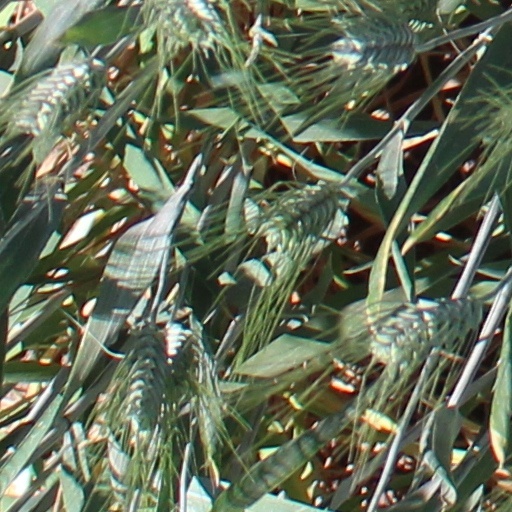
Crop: wheat